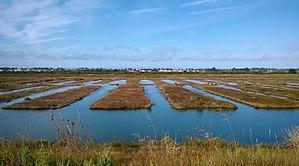
Barbâtre
Barbâtre est une commune française située dans le département de la Vendée en région Pays de la Loire.